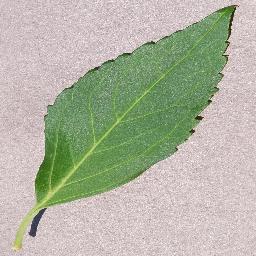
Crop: cherry
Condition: (including_sour)_healthy